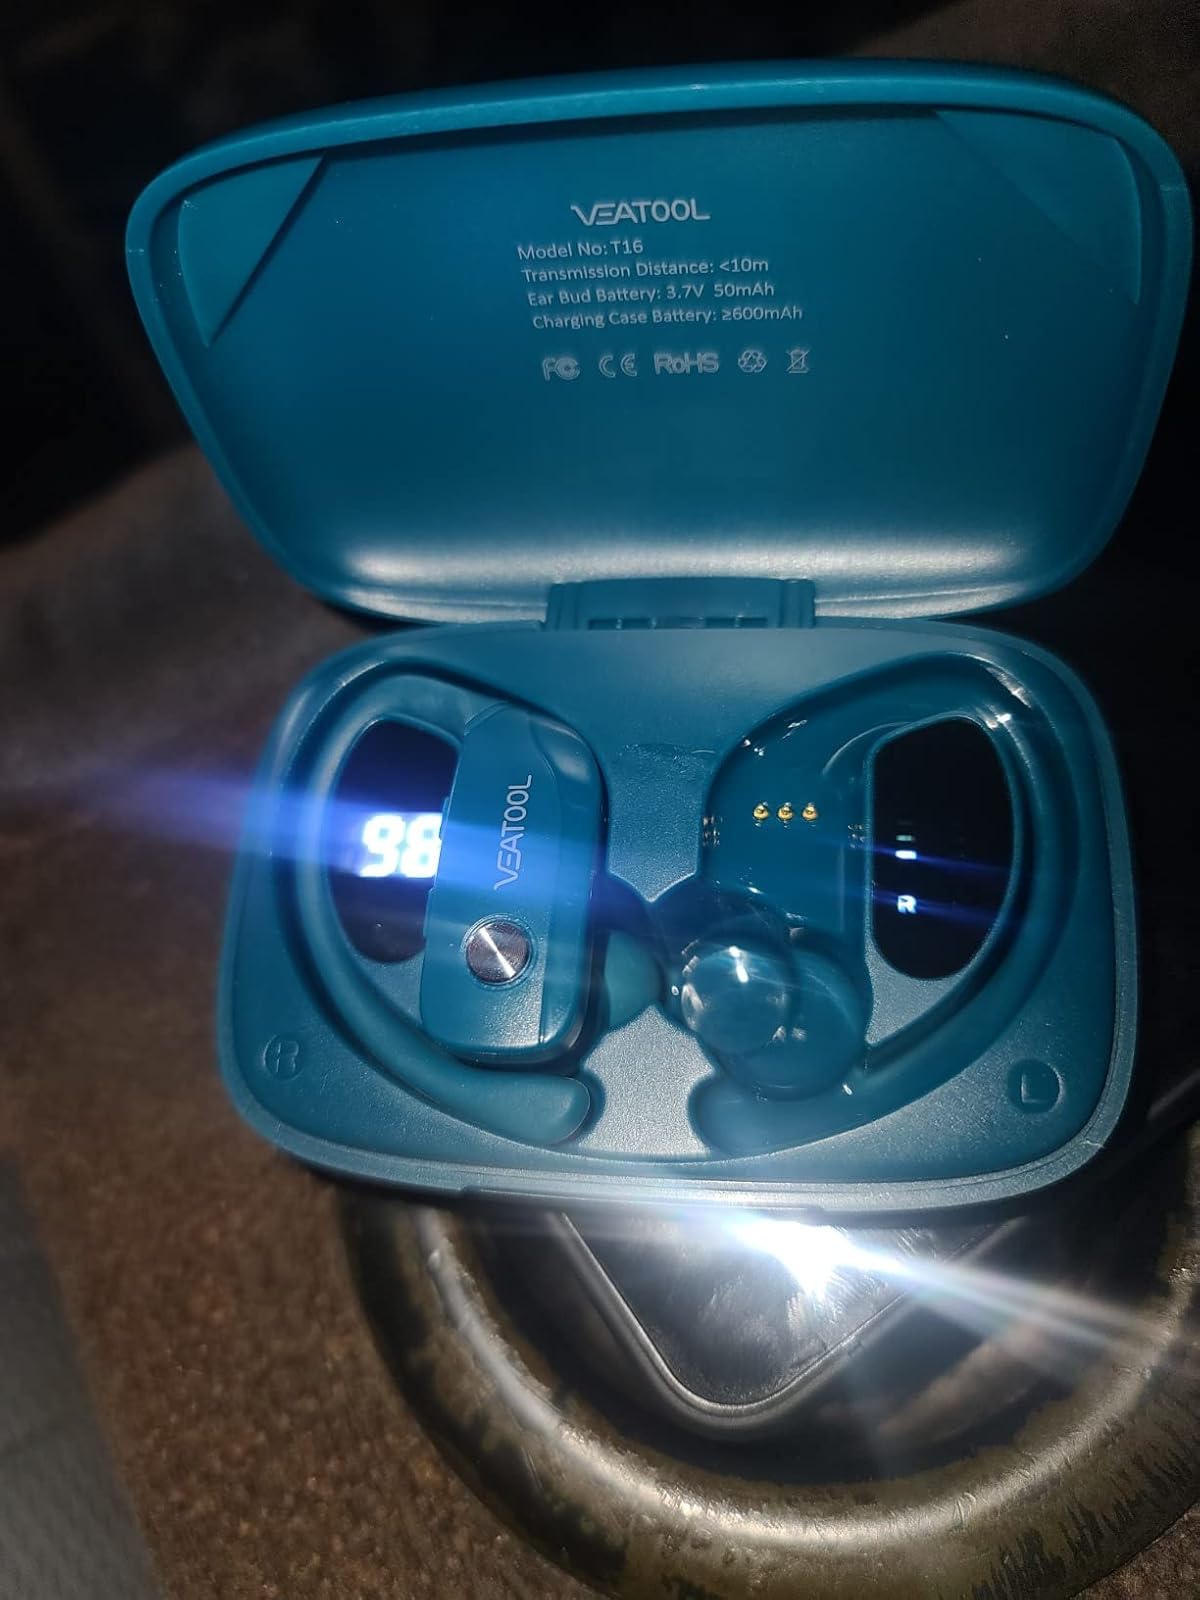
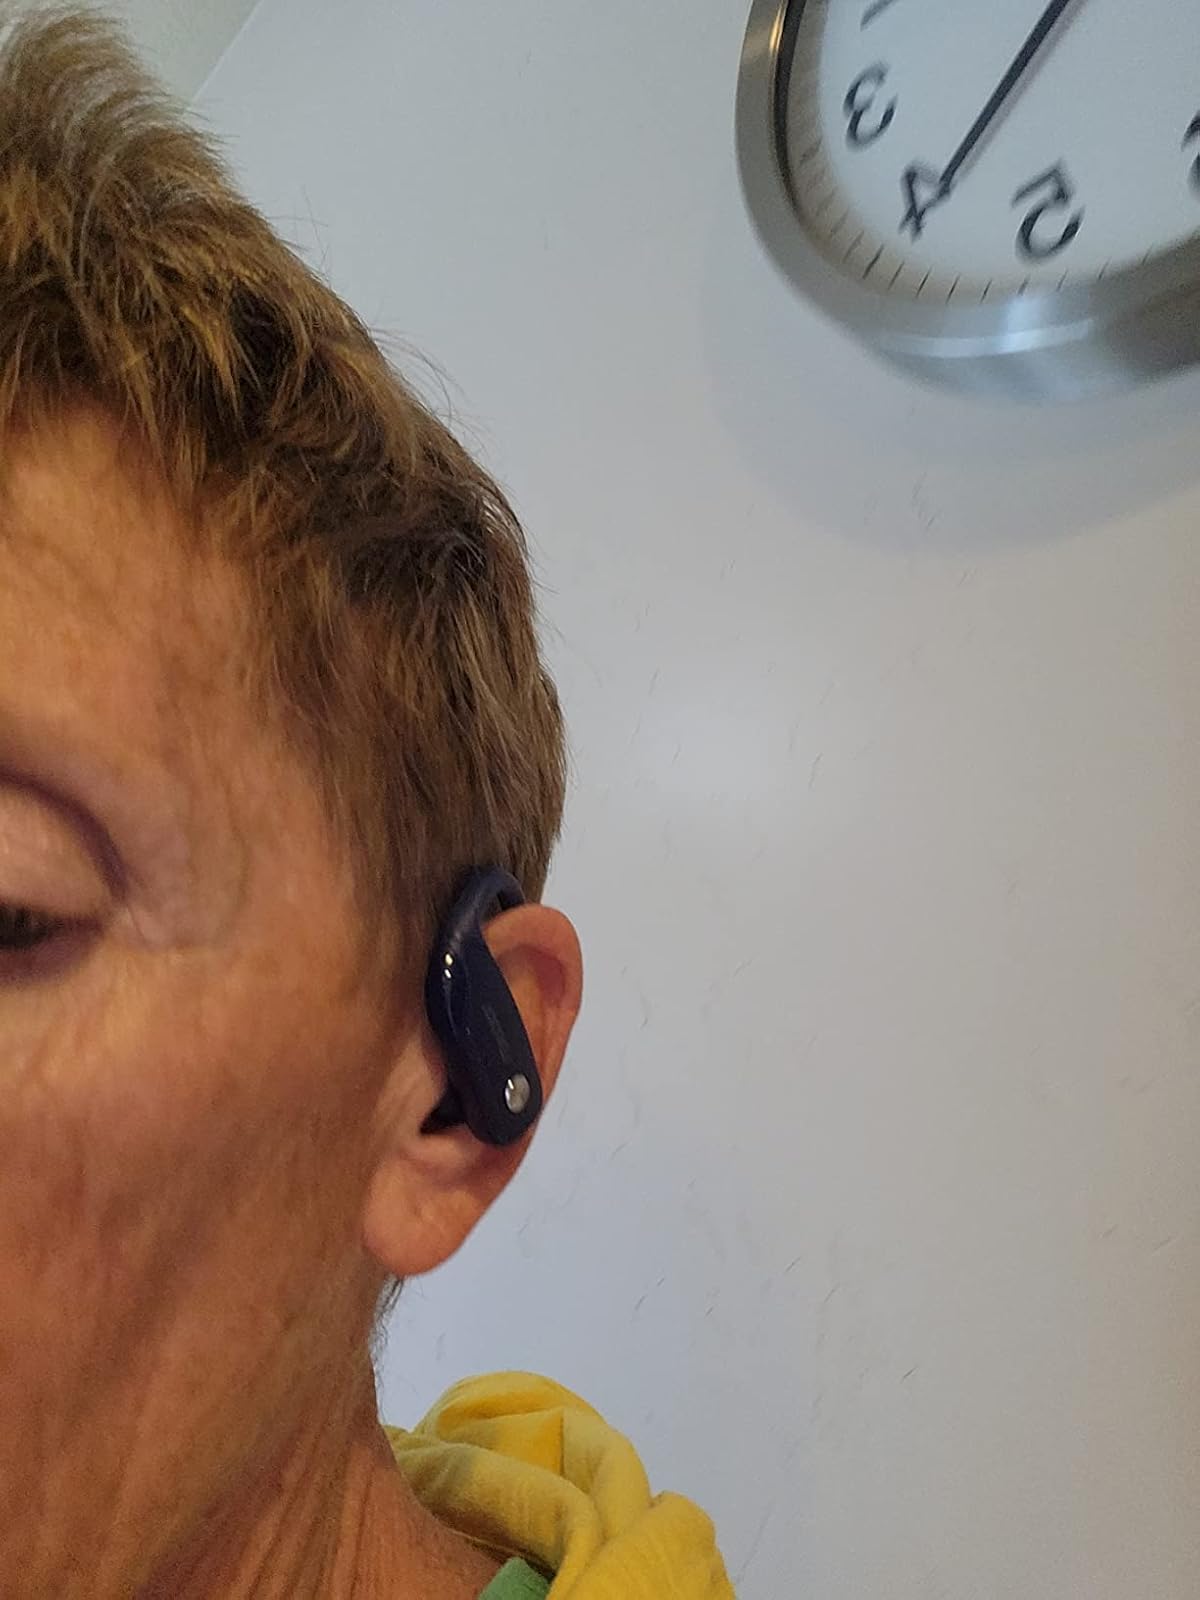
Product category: earbuds
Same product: no